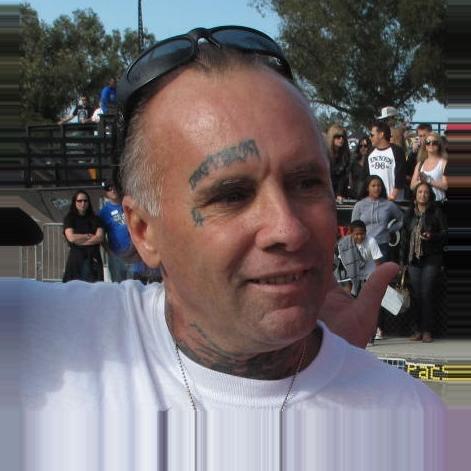
Age: 49